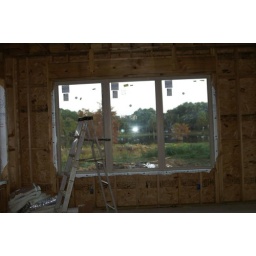
windows in master bedroom